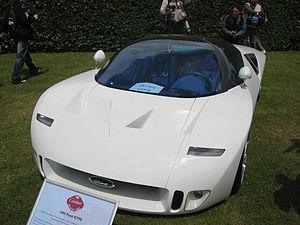
La Ford GT est une voiture de sport du constructeur automobile américain Ford.
La Ford GT90 est un concept car développé et fabriqué par le constructeur américain Ford, présenté en 1995 au Salon de Détroit. C'est une voiture à deux places et à moteur central. Elle dispose d'un moteur V12 quadri-turbo de 720 ch lui permettant d'attendre une vitesse de 378 km/h. Son nom fait référence à la GT40, de laquelle elle est le successeur spirituel, mais elle ne lui emprunte que peu d'éléments visuels.